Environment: lab
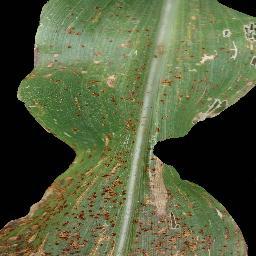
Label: common_rust